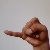
The image shows a hand gesture representing the letter 'J' in Indian Sign Language.